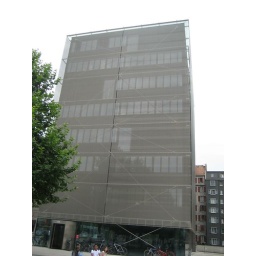
An otherwise boring university building is saved by its irregular cross bracing.